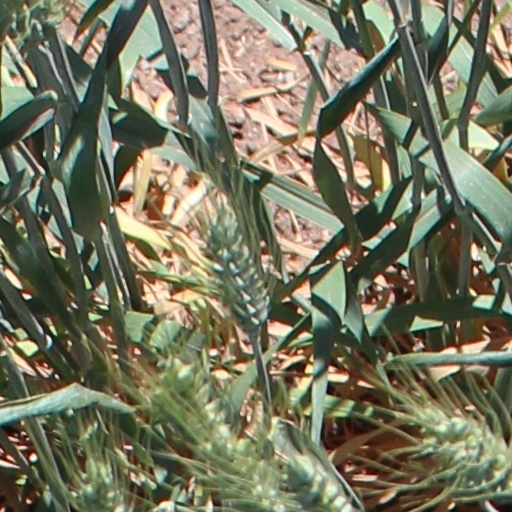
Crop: wheat